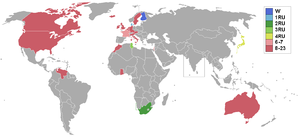
Miss Monde 1957, est la 7ᵉ élection de Miss Monde, qui s'est déroulée à Lyceum Theatre de Londres, au Royaume-Uni, le 14 octobre 1957.